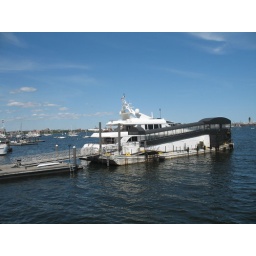
Another boat like ours docked in the ocean